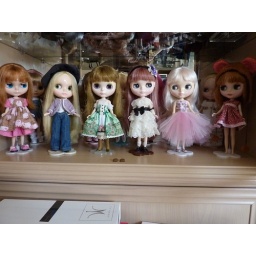
The Blythe shelf in my doll cabinet